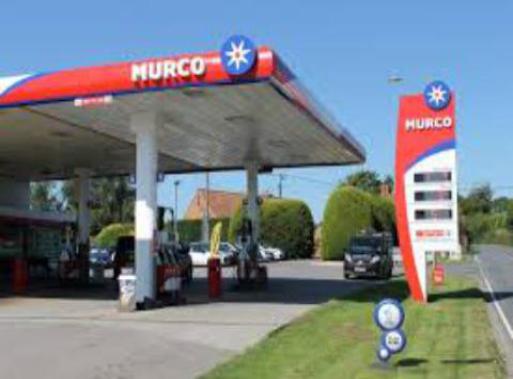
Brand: murco-2
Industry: Electronic